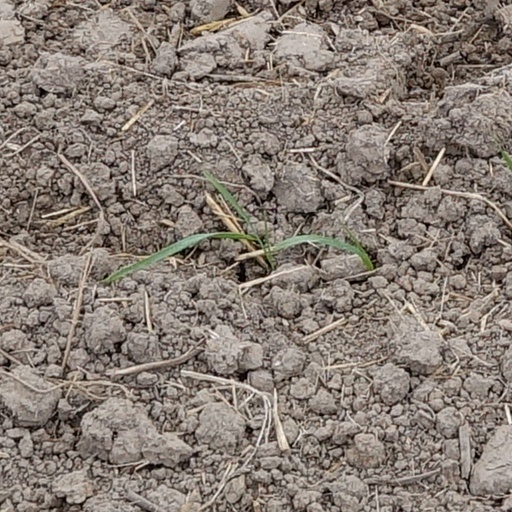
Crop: wheat